Brasidas lacerta

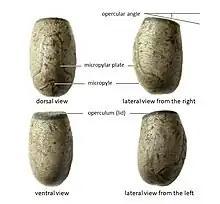
Eggs, from various viewpoints

Brasidas lacerta is a species of stick insect in the family Heteropterygidae which is endemic to Mindanao. Due to its extreme variability, and the nymphs being spinier than to the adults, the species has been described under other names, resulting in a total of seven synonyms.